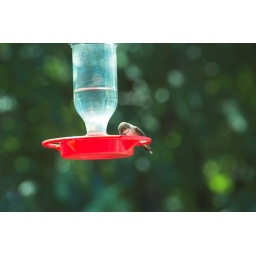
On my computer at home, you can see a little detail in the birds eye.